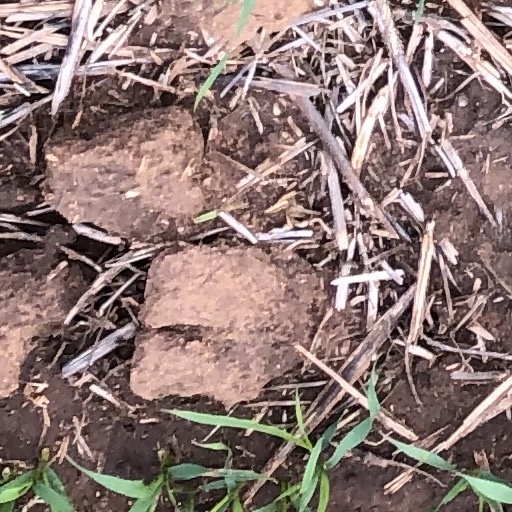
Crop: wheat